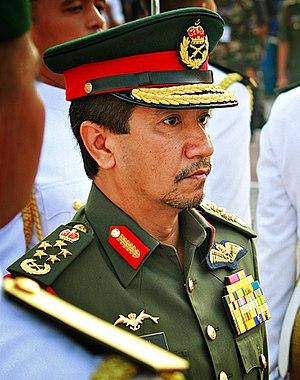
Mizan Zainal Abidin ibni Sultan Mahmud al-Muktafi Billah Shah est sultan de l'État du Terengganu depuis 1998. Il a été le 13ᵉ roi de Malaisie du 13 décembre 2006 au 13 décembre 2011. Il est le deuxième plus jeune monarque de son pays après Harun Putra, rajah de Perlis, roi de Malaisie.